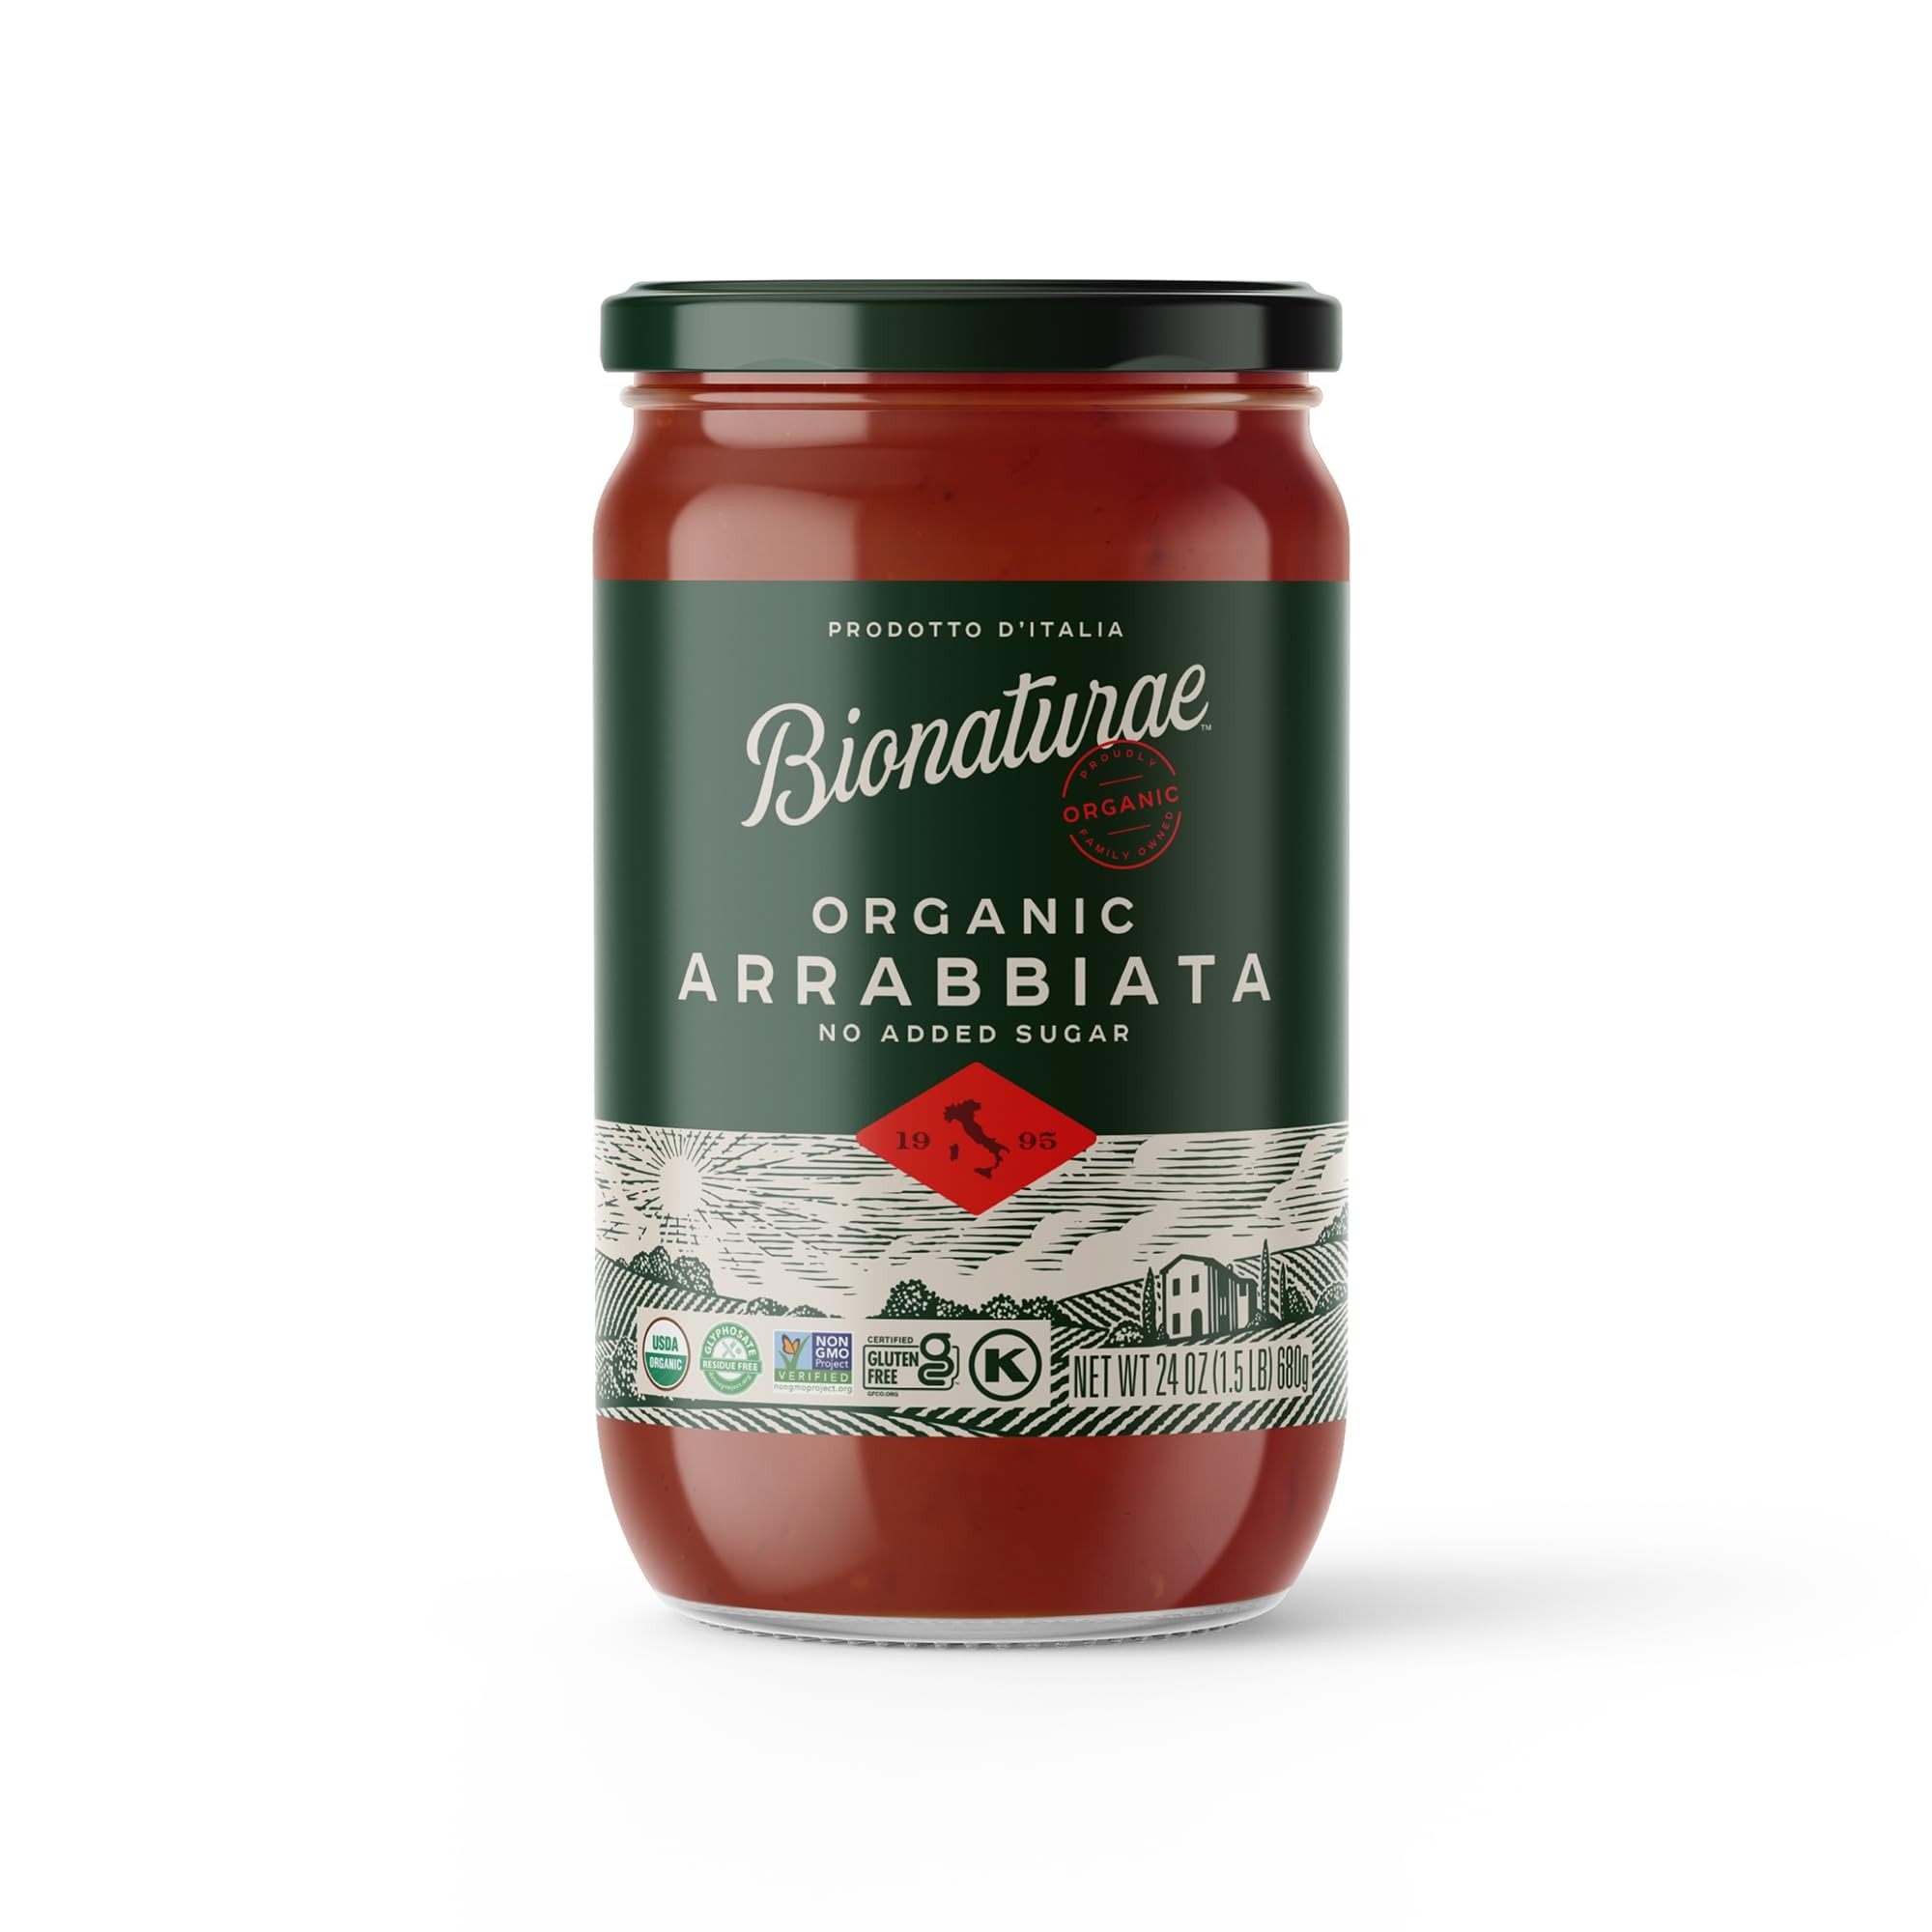
Item Name: Bionaturae Organic Arrabbiata Pasta Sauce - Tomato Sauce for Spaghetti, Pizza, & Lasagna, Gluten Free, Non GMO, No Added Sugar, Kosher, Glyphosate Free, Made in Italy, Tastes like Homemade - 24 oz Jar
Bullet Point 1: SPICY ARRABBIATA PASTA SAUCE - Rooted in Italy’s rich culinary traditions, this pasta sauce brings genuine flavor and quality to your table. Use it for spaghetti, pizza, lasagna, and more
Bullet Point 2: SIMPLE INGREDIENTS - Our Arrabbiata Sauce is crafted with simple ingredients of Italian tomatoes, pepperoncini, and extra virgin olive oil for fresh taste without added sugars or artificial additives
Bullet Point 3: TASTES HOMEMADE - Clean, natural, and organic ingredients: just like nonna would make. Every jar reflects our dedication to quality and traditional Italian craftsmanship
Bullet Point 4: 100% ORGANIC AND NON-GMO PROJECT VERIFIED - Bionaturae Arrabbiata Sauce is made from only organic ingredients. It is USDA Certified Organic, Non-GMO Project Verified, and tested for glyphosate
Bullet Point 5: OUR STORY - Bionaturae is embraced by American consumers as the premier brand of organic foods from Italy. We have remained a family-oriented with a heartfelt devotion to quality and tradition
Product Description: Meals
Value: 24.0
Unit: Ounce

Price: 9.49